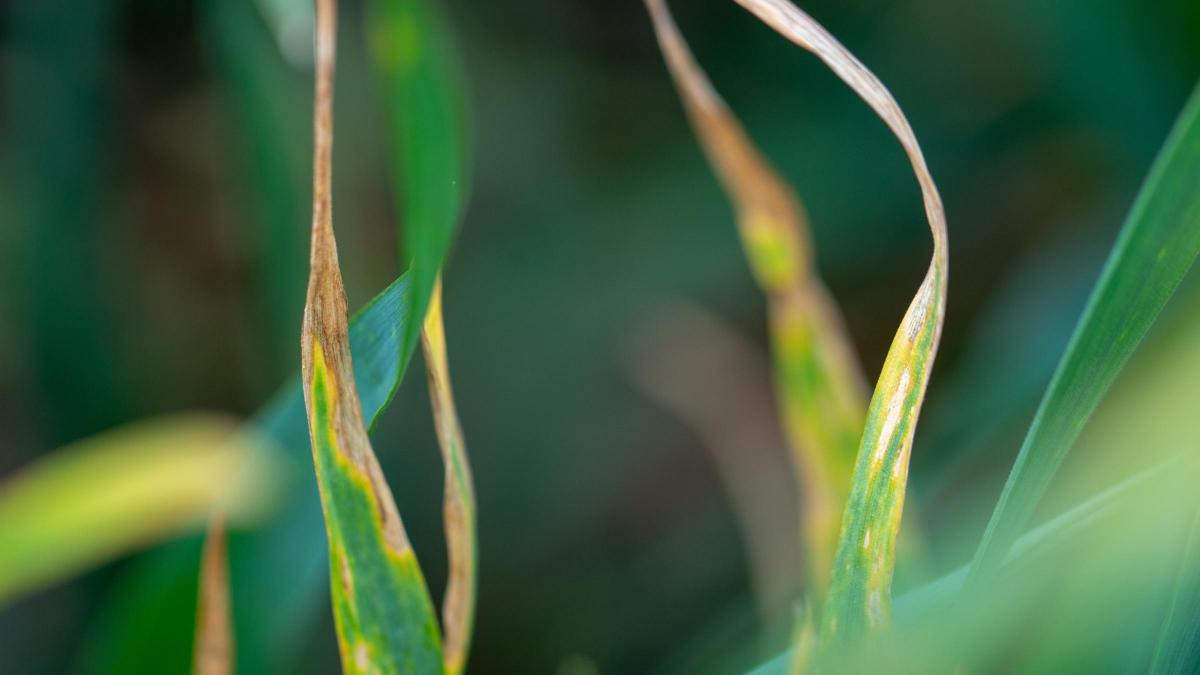
Plant: Wheat
Disease: wheat septoria blotch